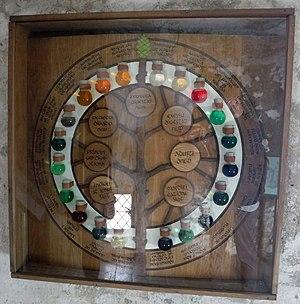
La médecine médiévale dans l'Occident chrétien est une médecine de langue latine qui s'étend sur près d'un millénaire, de la fin de l'Antiquité jusqu'à la Renaissance.